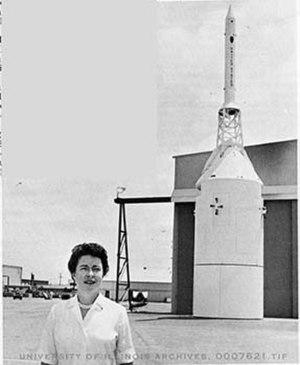
Barbara Crawford « Bobbie » Johnson est une ingénieure en aérospatiale américaine née en 1925 à Sandoval et morte en 2005 à Los Angeles.